Evalyn Knapp

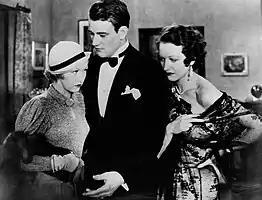
Knapp, John Wayne and Natalie Kingston in "His Private Secretary" (1933)

Evalyn Knapp (born Evelyn Pauline Knapp; June 17, 1906 – June 12, 1981) was an American film actress of the late 1920s, 1930s and into the 1940s. She was a leading B-movie serial actress in the 1930s. She was the younger sister of the orchestra leader Orville Knapp.